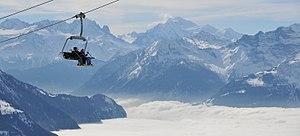
Villars-Gryon est un domaine skiable relié, situé sur le territoire des stations de sports d'hiver de Villars-sur-Ollon et de Gryon, dans le canton de Vaud dans les Alpes suisses.